University of Pittsburgh at Titusville

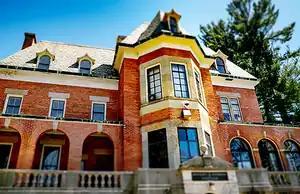
McKinney House

The newer $5 million Broadhurst Science Center opened in 1998. The structure houses biology, chemistry, nursing, and computer laboratories, faculty offices, plus two demonstration/lecture halls and one general classroom, all with multi-media video and smart technology systems. The building also features a 417-seat theatre/auditorium, home to events that enrich the life of the campus and surrounding communities.